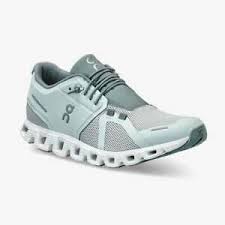
Label: Clog